Jacob Pleydell-Bouverie, 6th Earl of Radnor

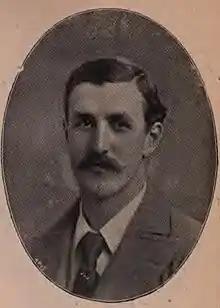
Viscount Folkestone in 1895

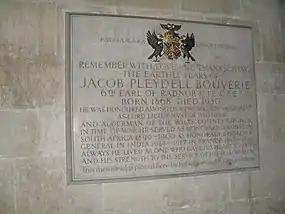
Monument to Jacob Pleydell-Bouverie in Salisbury Cathedral

Jacob Pleydell-Bouverie, 6th Earl of Radnor, (8 July 1868 – 26 June 1930), styled Viscount Folkestone from 1889 to 1900, was a British Conservative Party politician and a British Army officer.